Trude Feldman

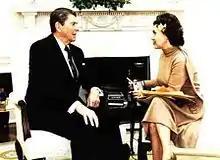
President Ronald Reagan interviewed by correspondent Feldman

Gertrude Bella Feldman (August 13, 1924 – January 23, 2022) was an American reporter, columnist, and member of the White House Press Corps and State Department Press Corps. She regularly wrote for "McCall's" magazine and for "The New York Times" Syndicate, "The Washington Post", as well as numerous other media, especially publications for the Jewish community. Feldman interviewed every U.S. president from Lyndon B. Johnson until George W. Bush; and every U.S. vice president from Hubert Humphrey to Al Gore. She was a contributing editor for World Tribune.com.